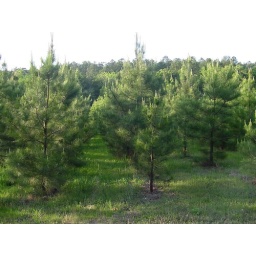
Young pine trees grow in woods of central Arkansas. By Dr. Tamara Walkingstick